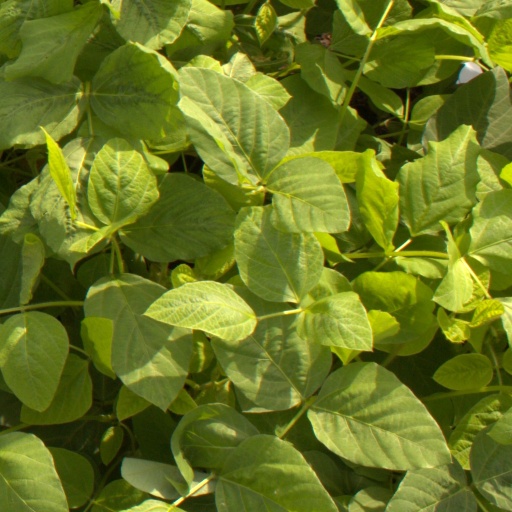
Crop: soybean